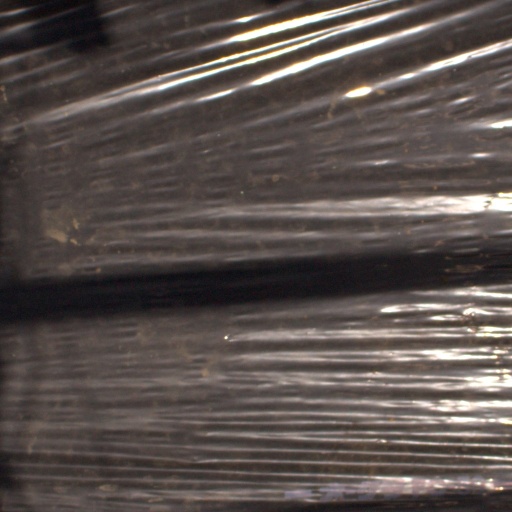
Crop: Jerusalem artichoke